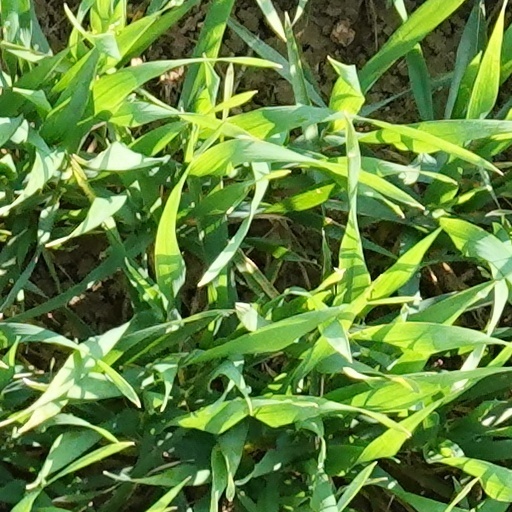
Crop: wheat